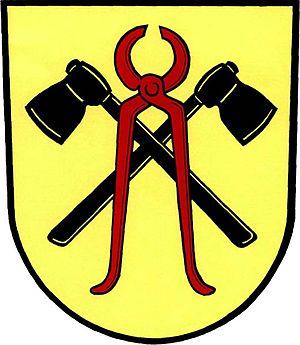
Ludvíkov est une commune du district de Bruntál, dans la région de Moravie-Silésie, en République tchèque. Sa population s'élevait à 281 habitants en 2018.